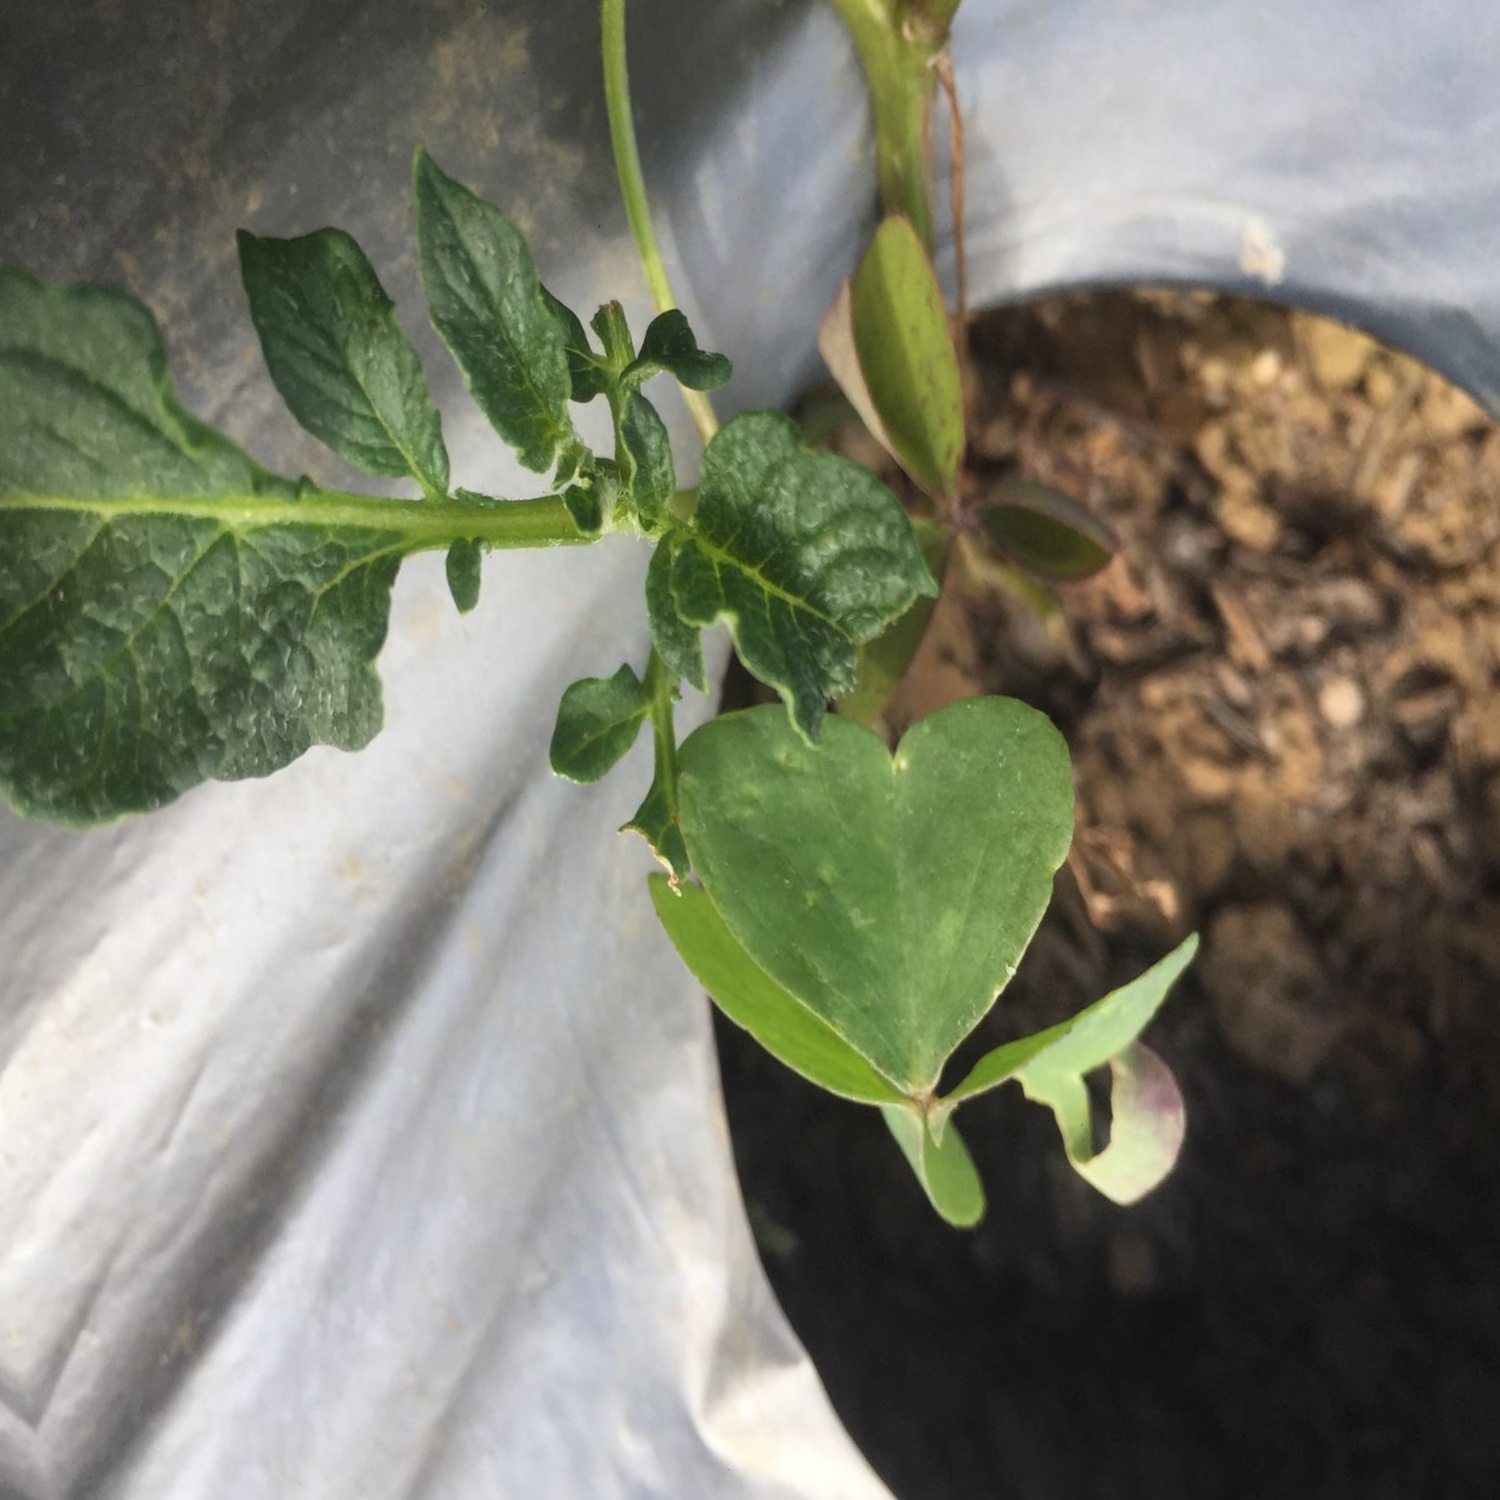
Etiqueta: Virus